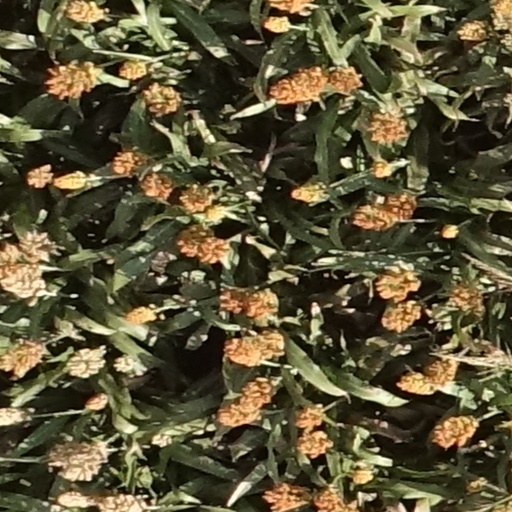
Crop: sorghum